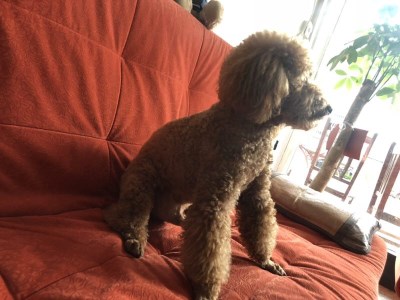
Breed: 7449-n000128-teddy